Tipu's Tiger

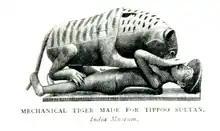
An illustration of Tipu's Tiger in a late nineteenth-century history book

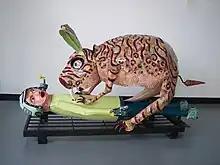
"Rabbit Eating Astronaut", 2004 sculpture of painted steel, height by Bill Reid from Wisconsin, United States

Tipu's Tiger has provided inspiration to poets, sculptors, artists and others from the nineteenth century to the present day. The poet John Keats saw Tipu's Tiger at the museum in Leadenhall Street and worked it into his satirical verse of 1819, "The Cap and Bells". In the poem, a soothsayer visits the court of the Emperor Elfinan. He hears a strange noise and thinks the Emperor is snoring.